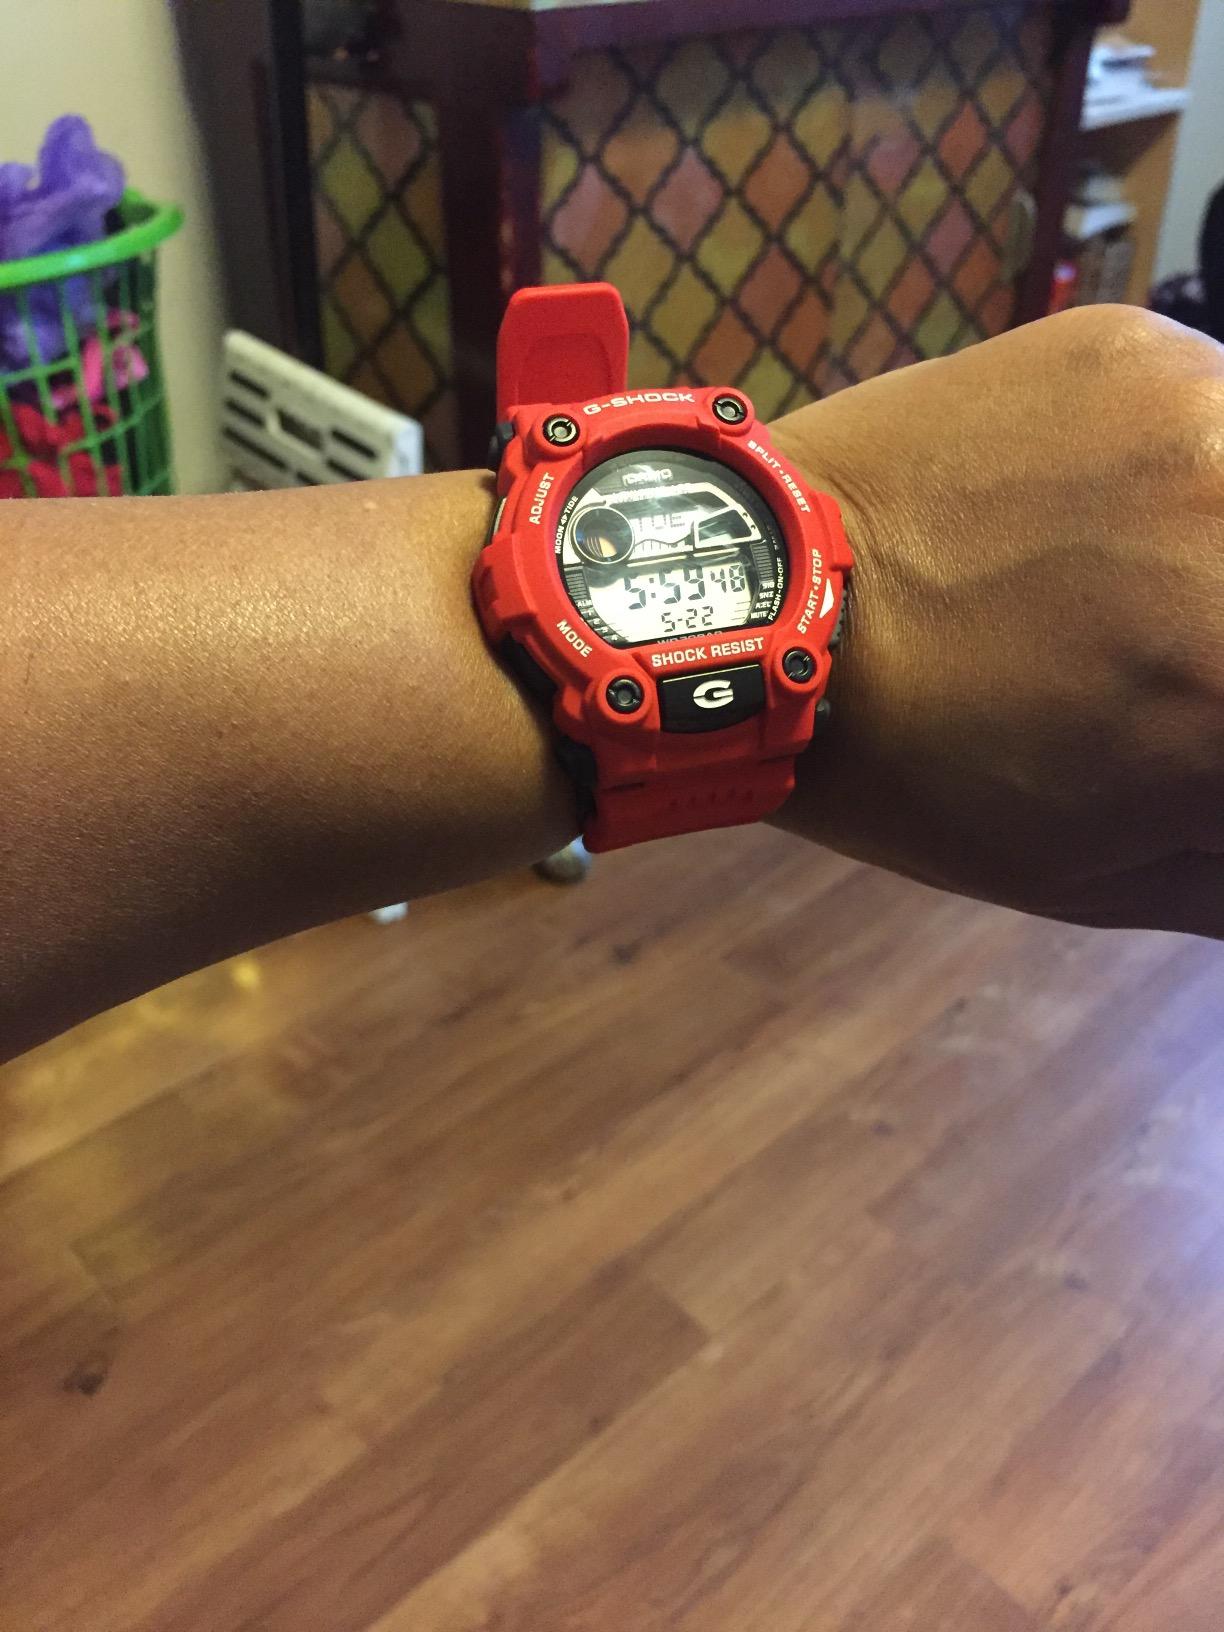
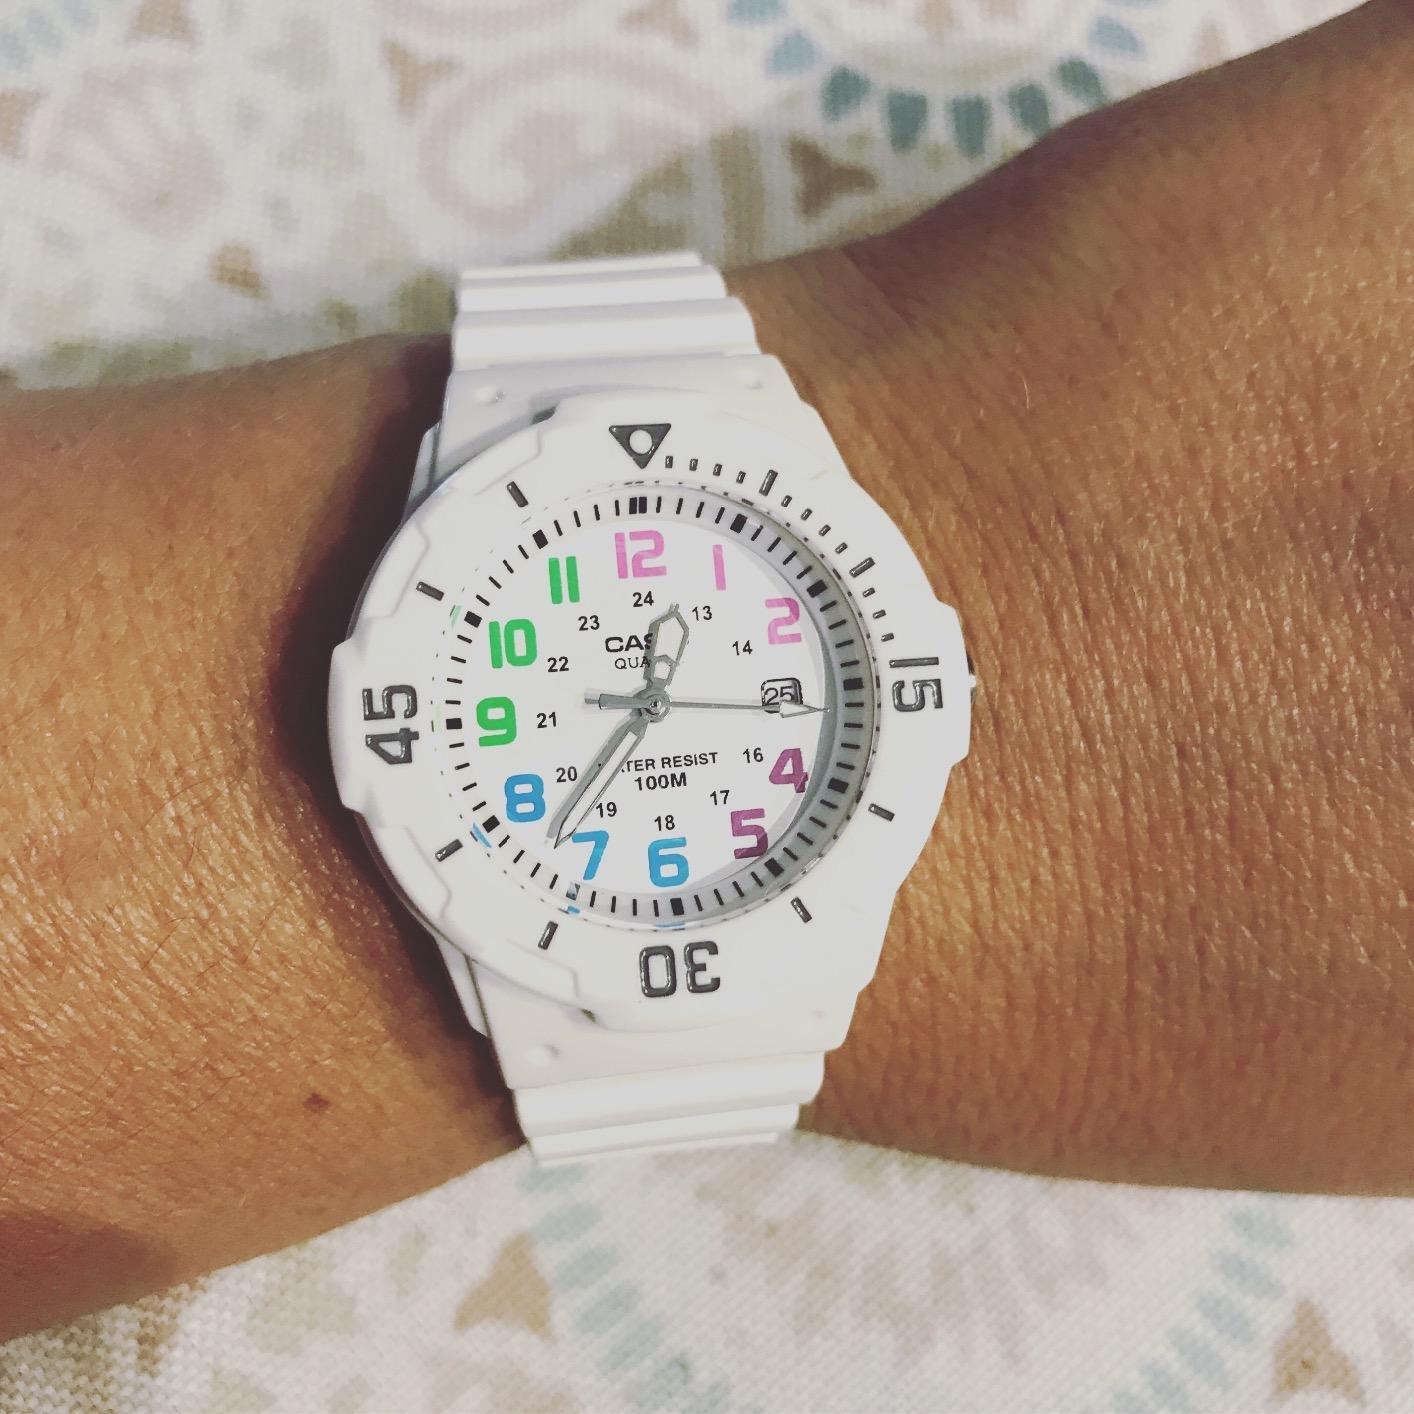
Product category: accessories_watch
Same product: no